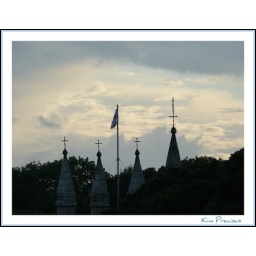
I love how the church towers look against an evening sky